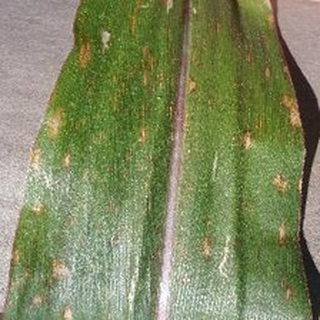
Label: corn_gray_leaf_spot